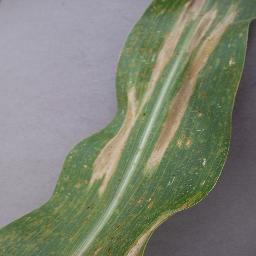
Label: Corn_(Maize)___Northern_Leaf_Blight